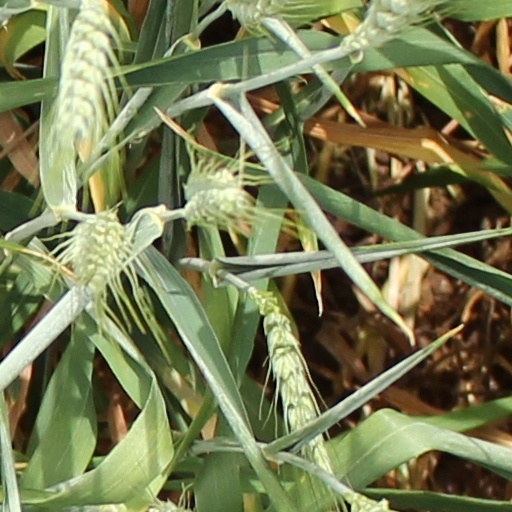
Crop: wheat